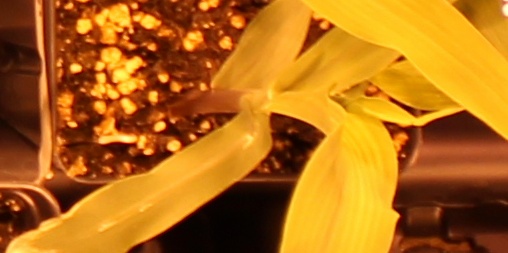
Label: Corn